Johan van Maarseveen

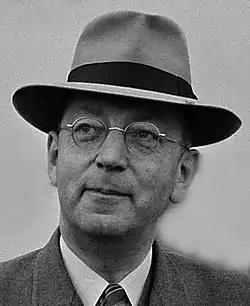
Johan van Maarseveen in 1949

Johannes Henricus "Johan" van Maarseveen (3 August 1894 – 18 November 1951) was a Dutch politician of the Roman Catholic State Party (RKSP) and later the Catholic People's Party (KVP) and jurist.